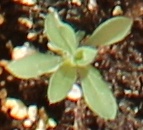
Label: Kochia